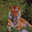
Label: tiger